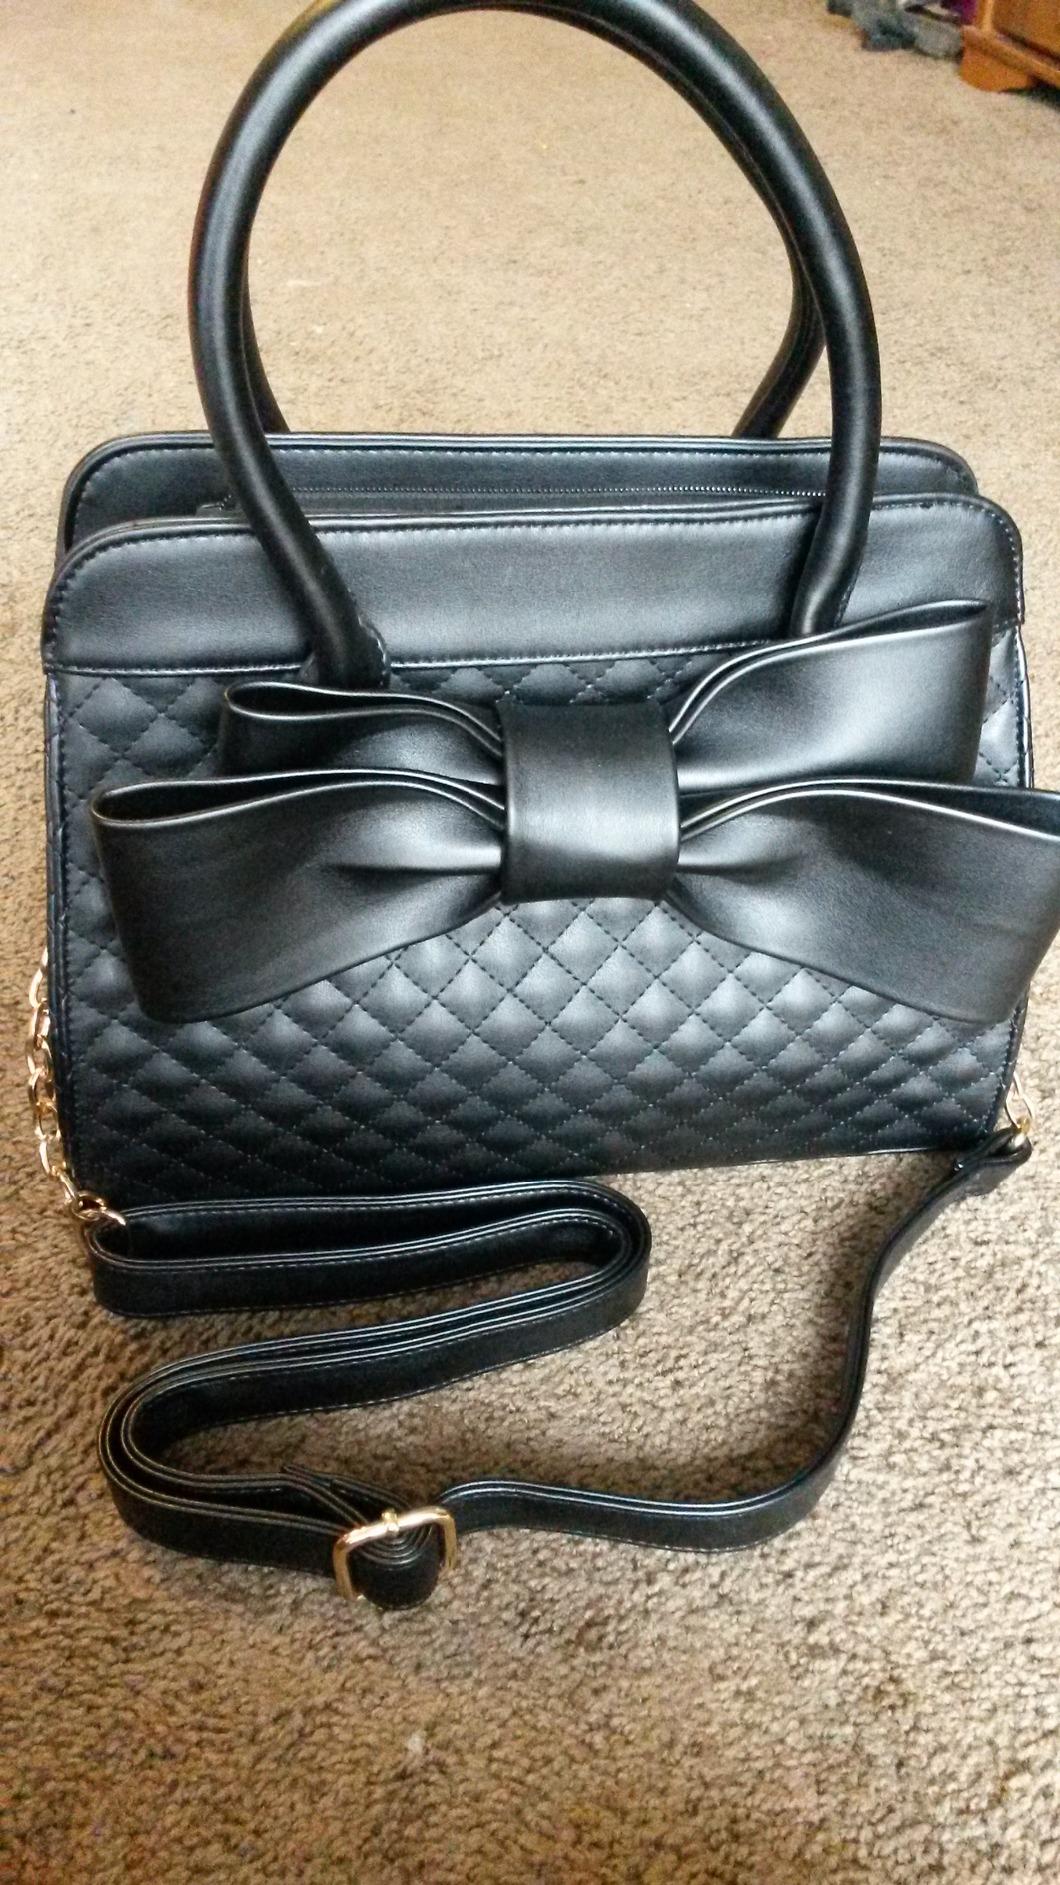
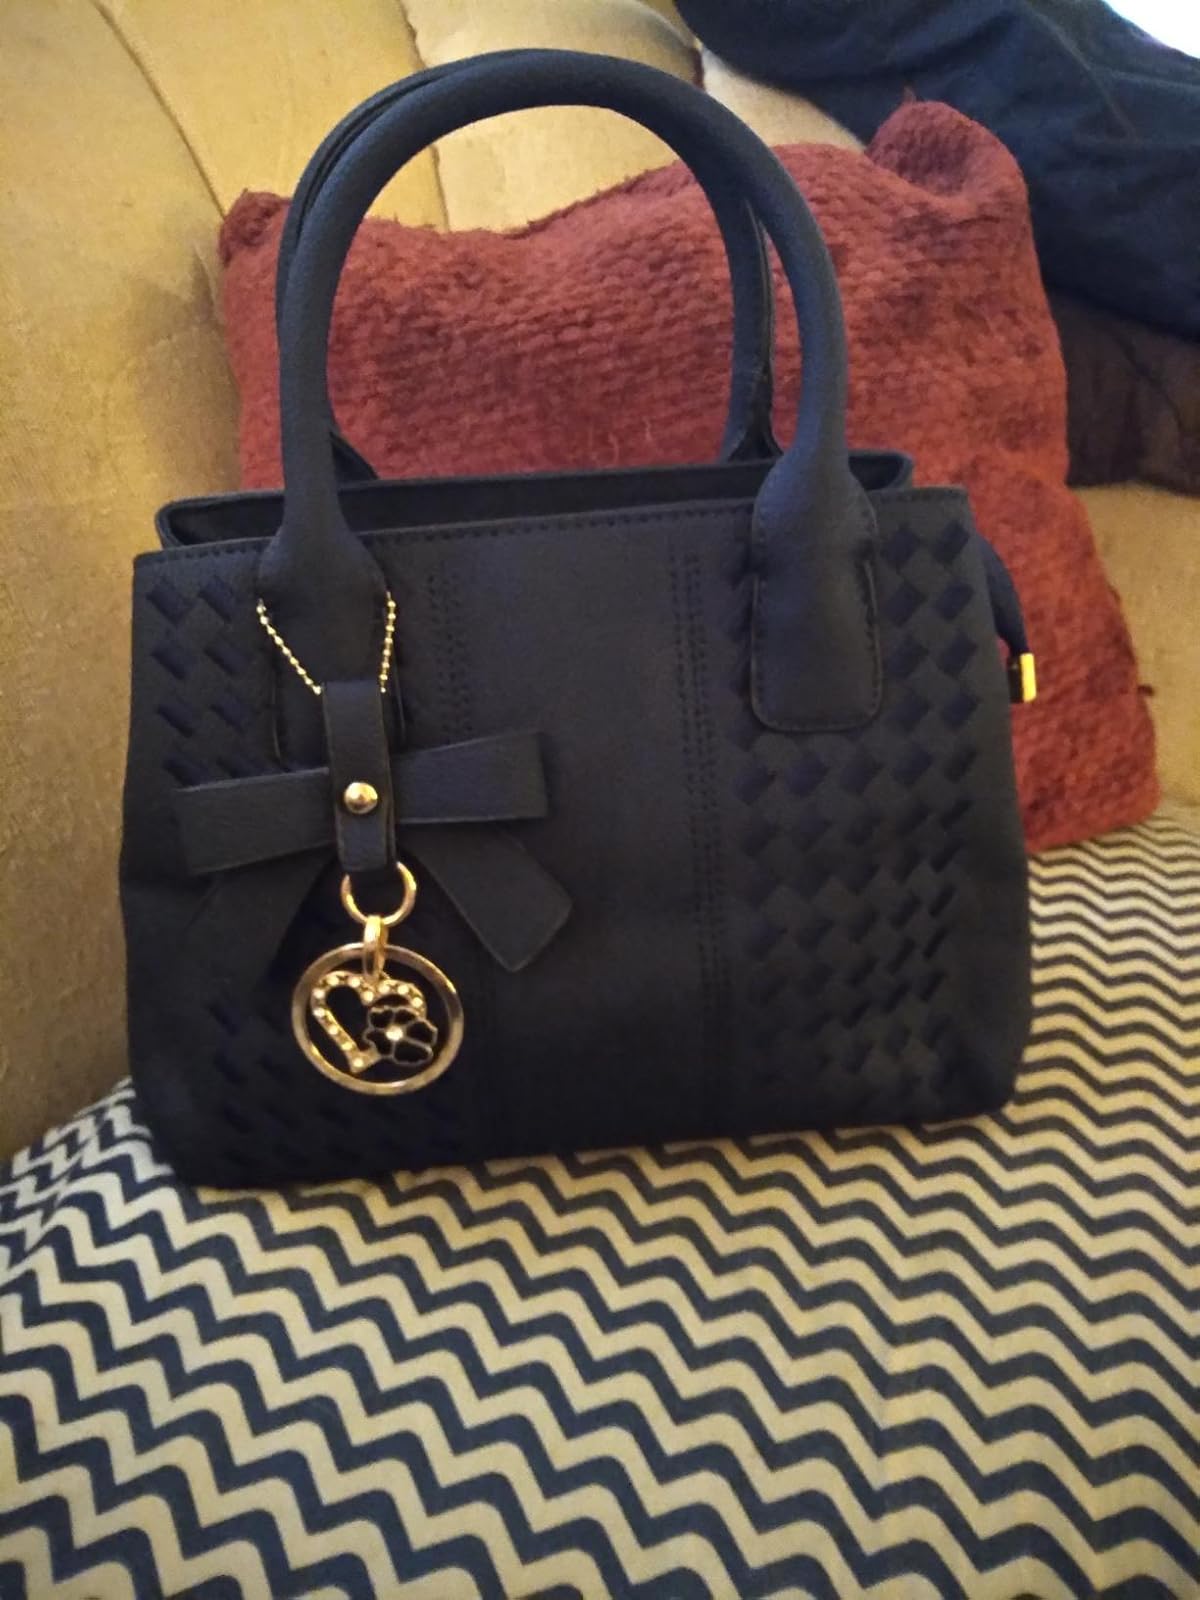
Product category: accessories_handbag
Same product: no